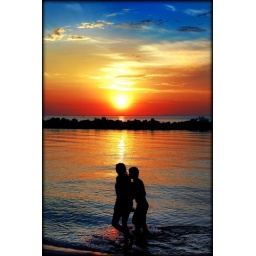
A young girl and a young boy walk along the beach shore as the sun begins to set over Lake Erie.